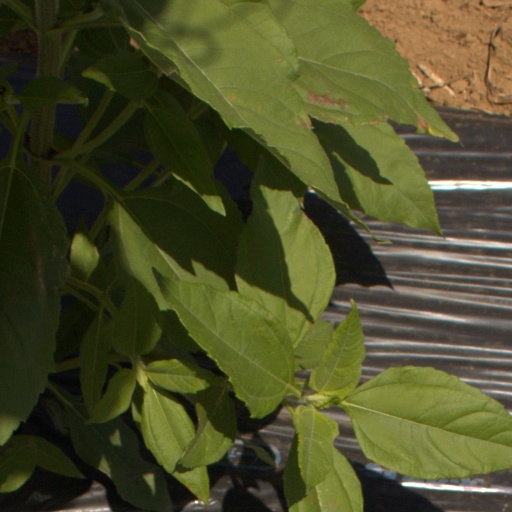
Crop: Jerusalem artichoke